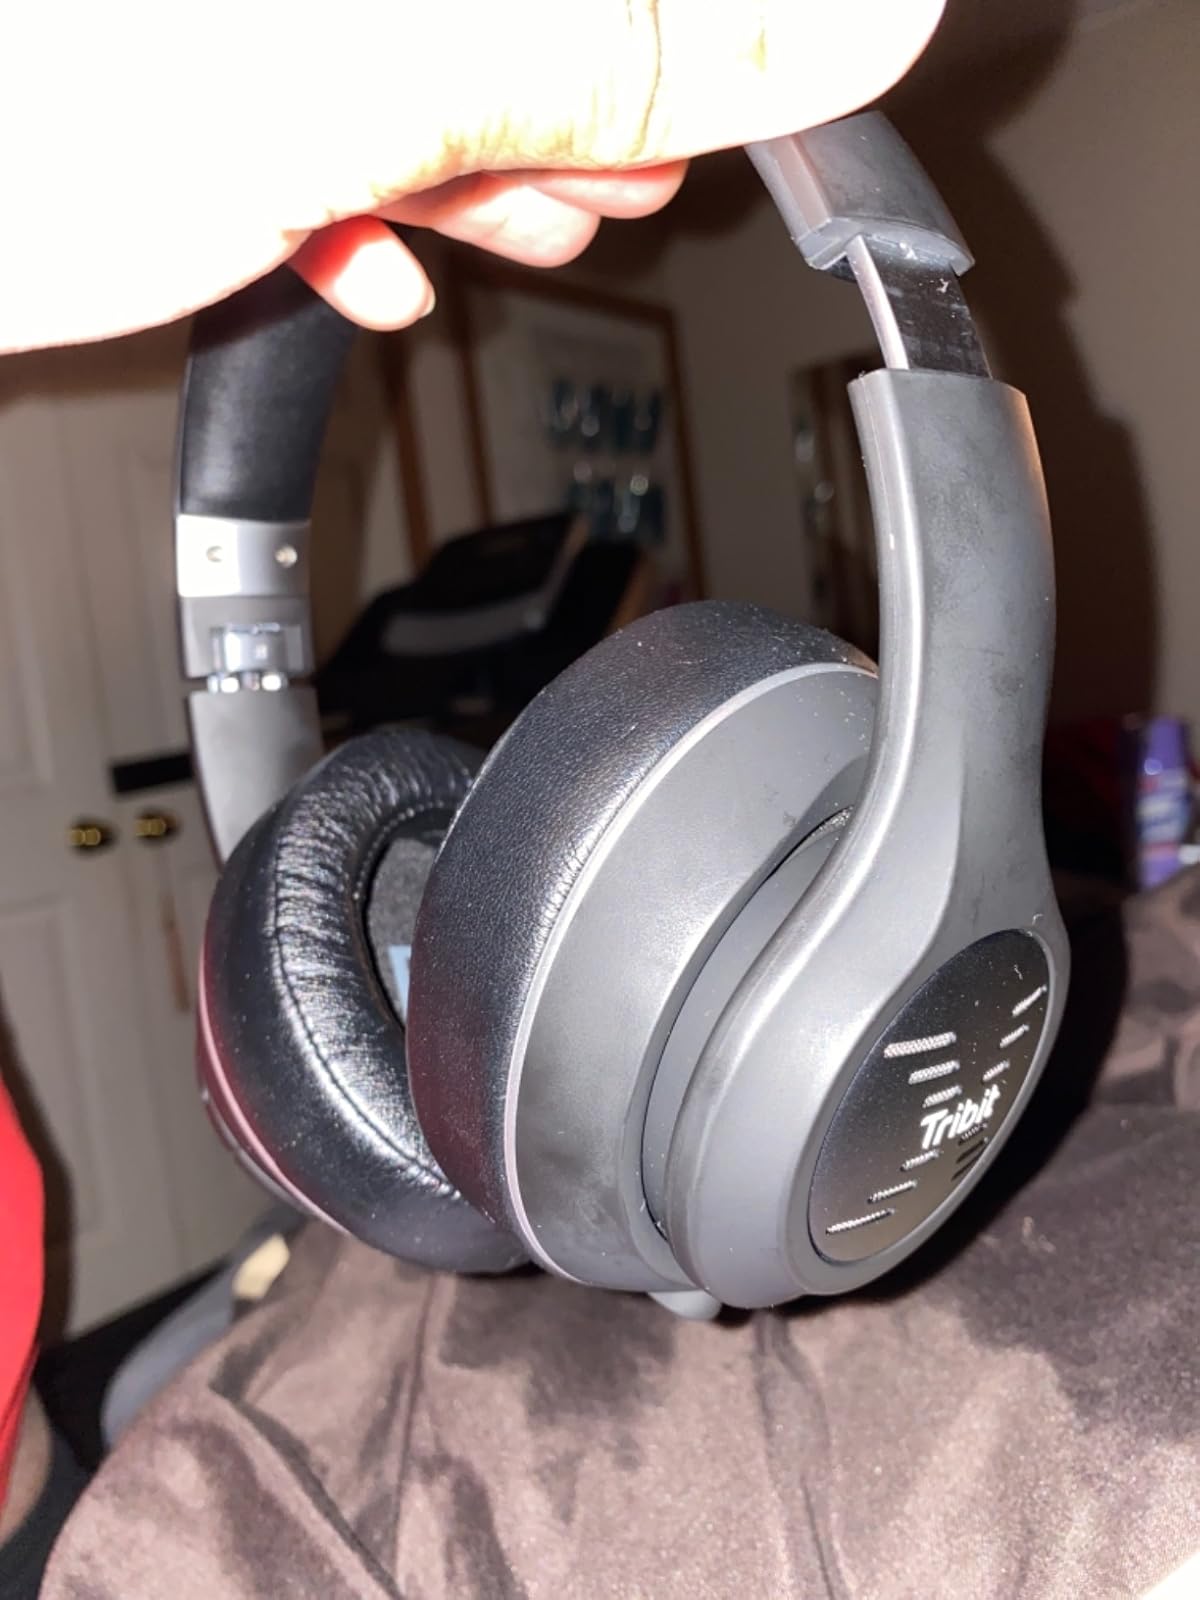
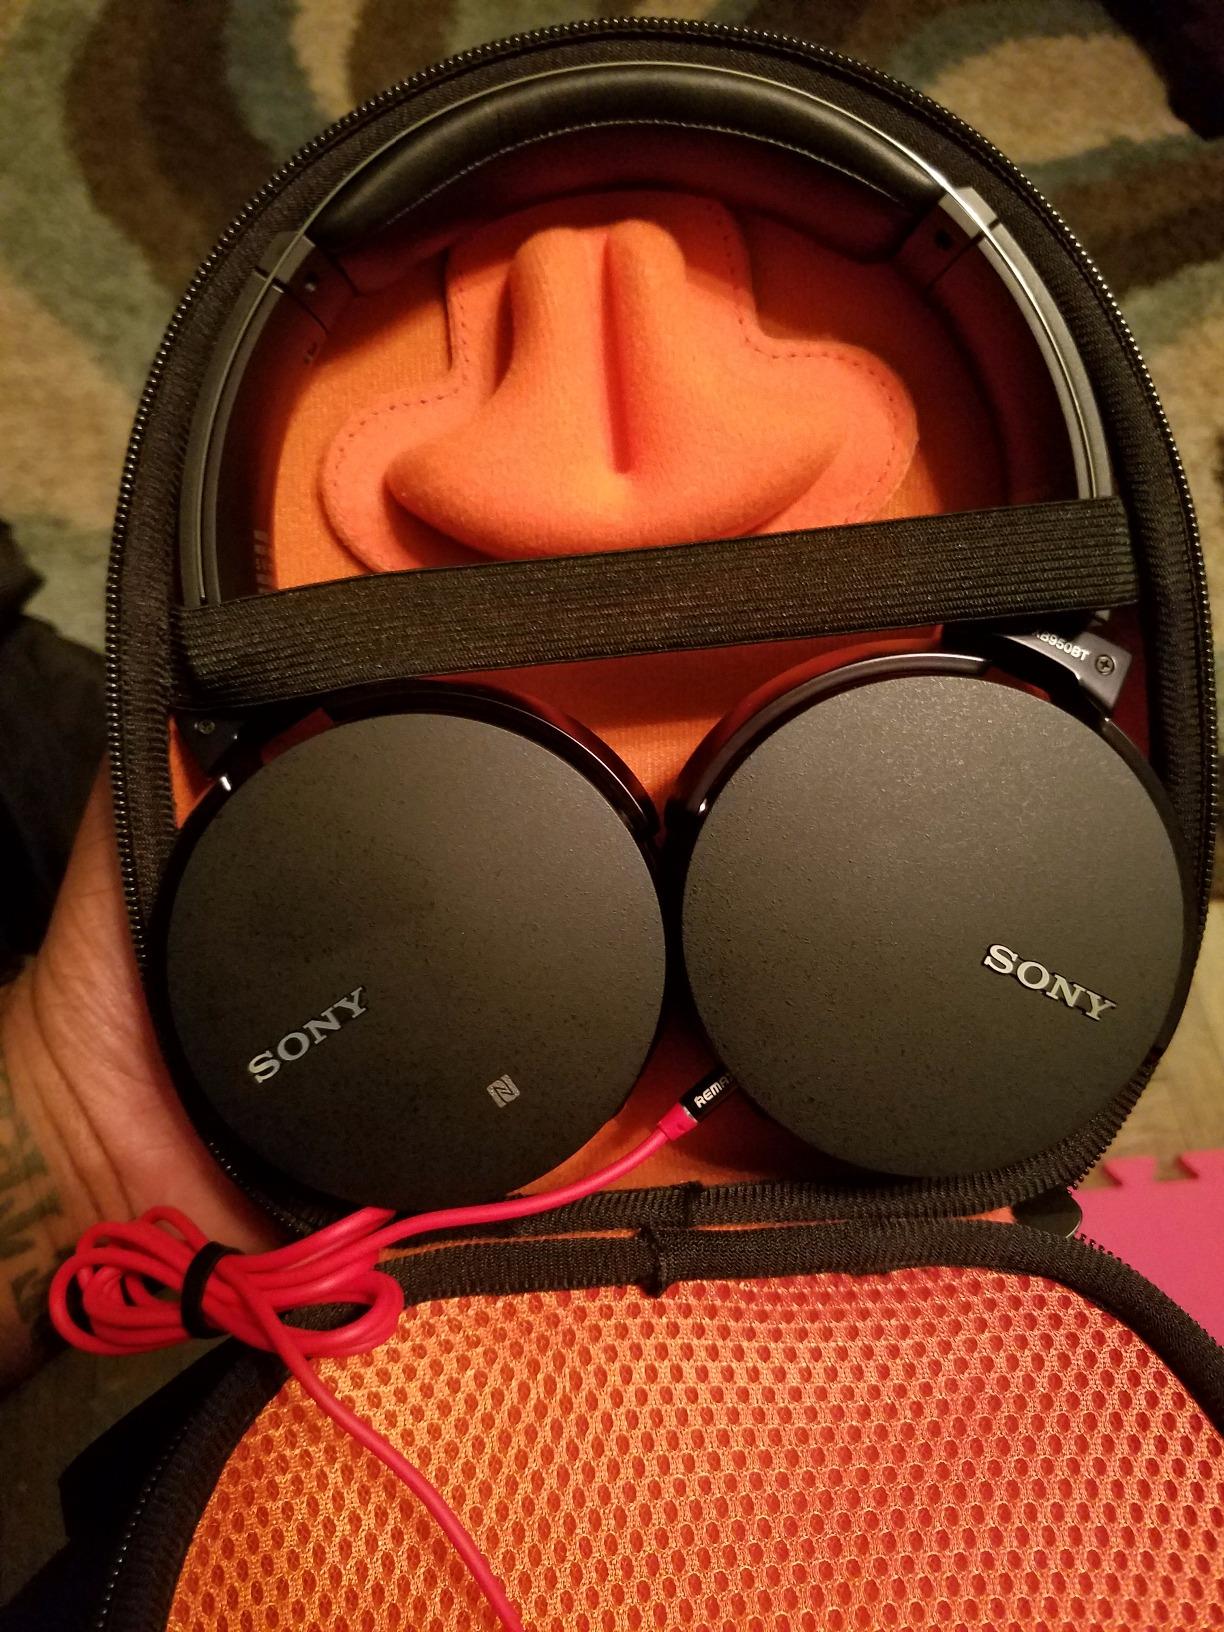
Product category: headphones
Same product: no